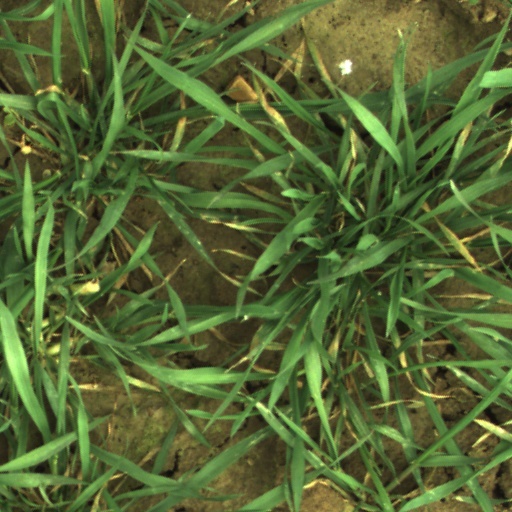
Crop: wheat